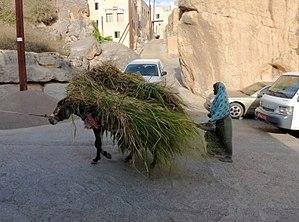
Une villageoise avec son âne à un carrefour de Misfah (Oman)
La faune d'Oman reflète la situation géographique du sultanat d'Oman, proche à la fois de l'Europe, de l'Afrique et de l'Asie. La faune sauvage est celle d'un monde minéral au climat désertique. Deux régions, le Musandam au Nord et le Dhofar au Sud, présentent quelques caractéristiques différentes, notamment en ce qui concerne l'avifaune.